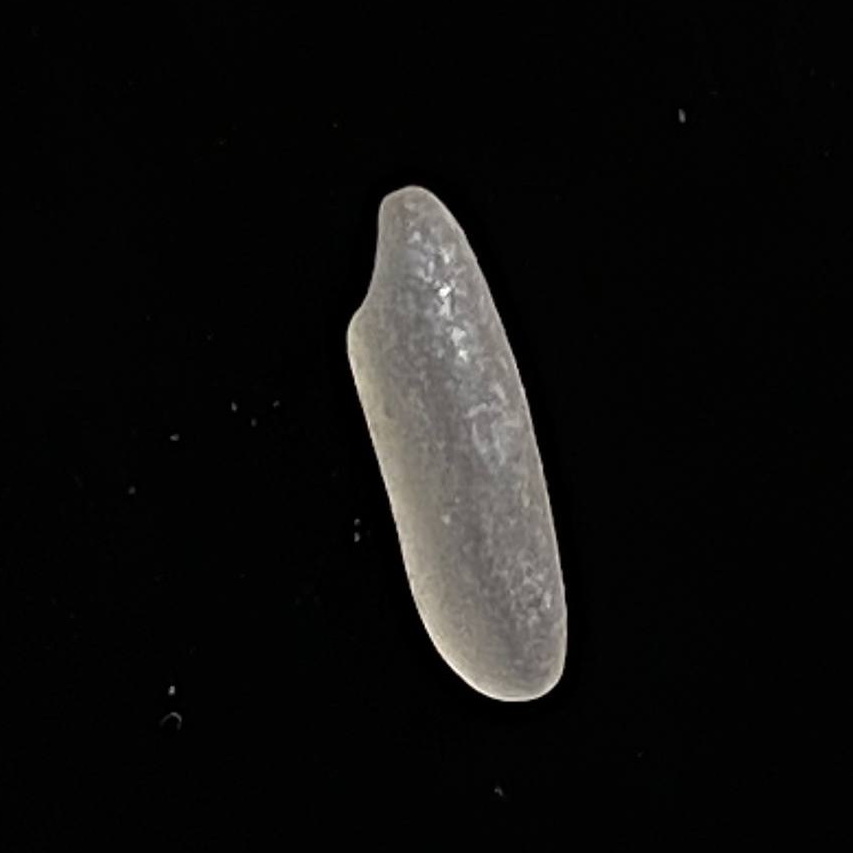
Rice variety: BR28